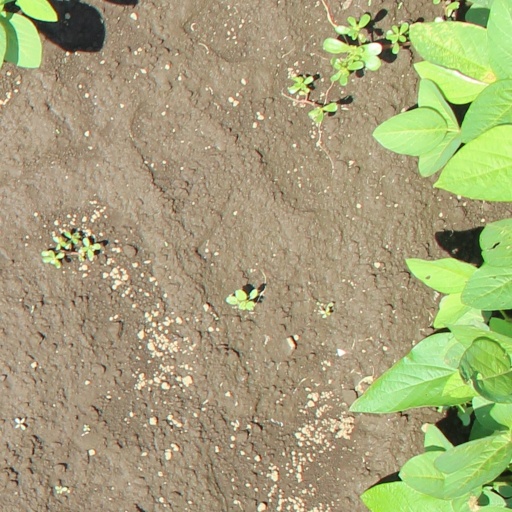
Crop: soybean